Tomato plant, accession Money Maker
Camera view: vertical (180 deg); turntable rotation: 300 degrees
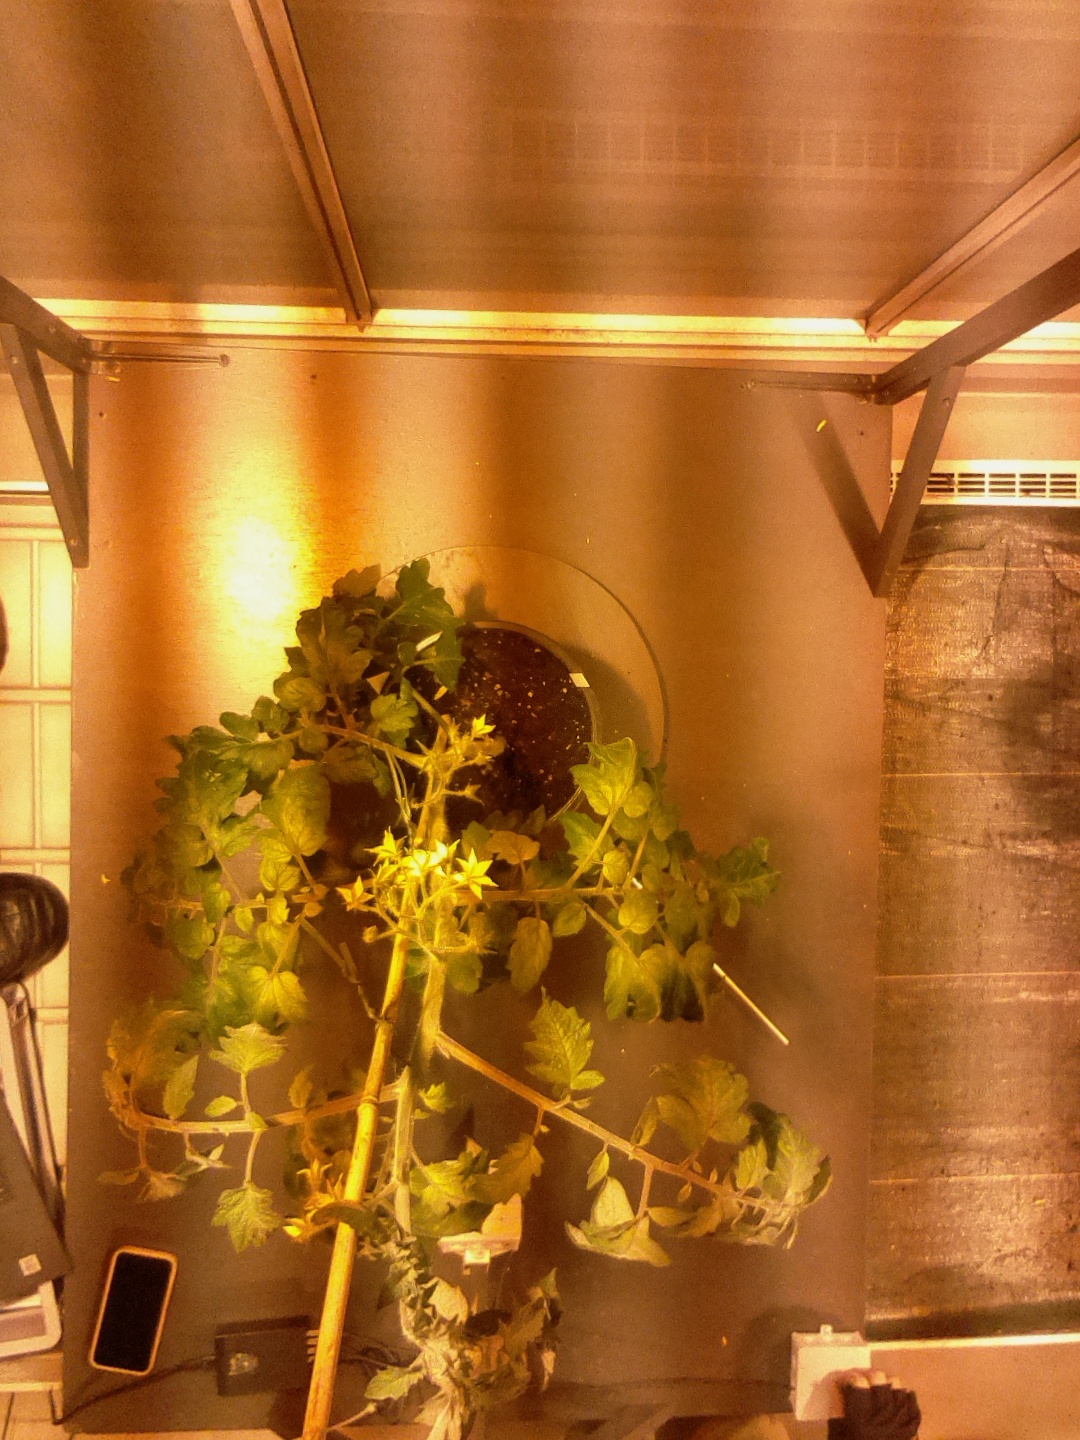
BBCH growth stage 70: Fruits at the main stem or branches visibles